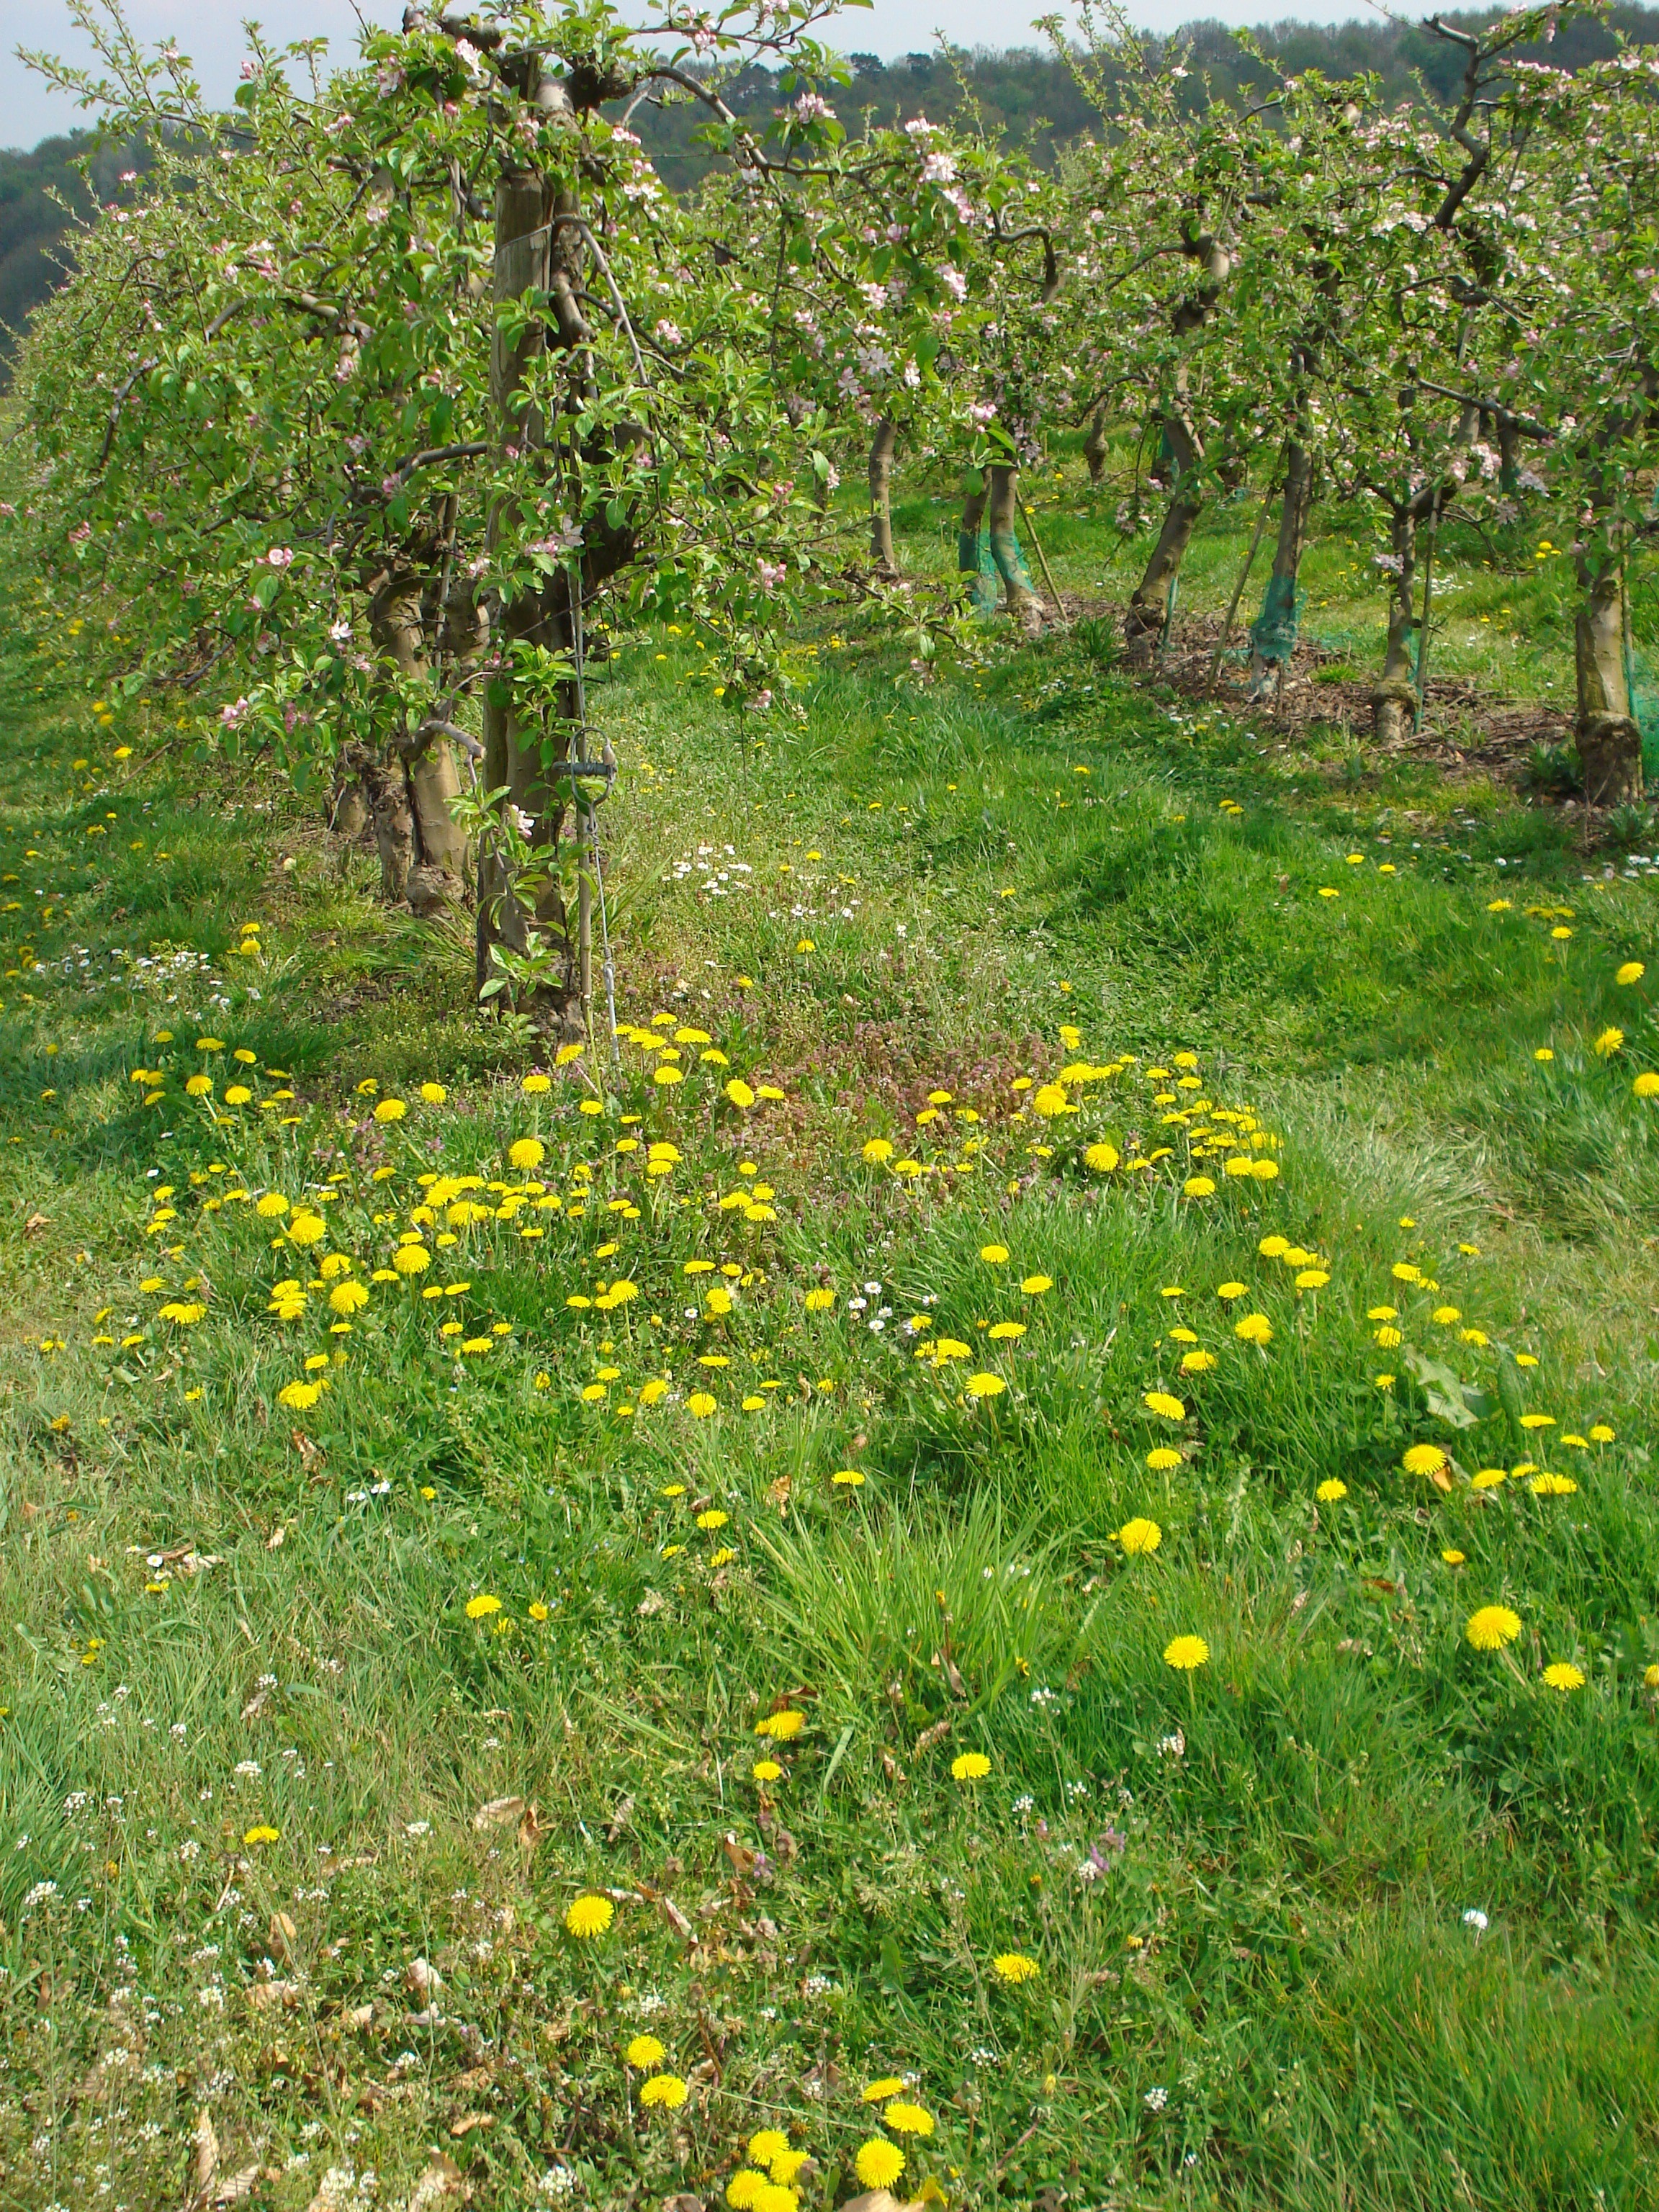
nature, blossom, plant, white, field, meadow, dandelion, prairie, flower, bloom, spring, green, pasture, botany, pink, flora, wildflower, grassland, vegetation, shrub, woodland, habitat, ecosystem, apple tree, apple blossom, apple tree flowers, flowering plant, apple tree blossom, natural environment, land plant